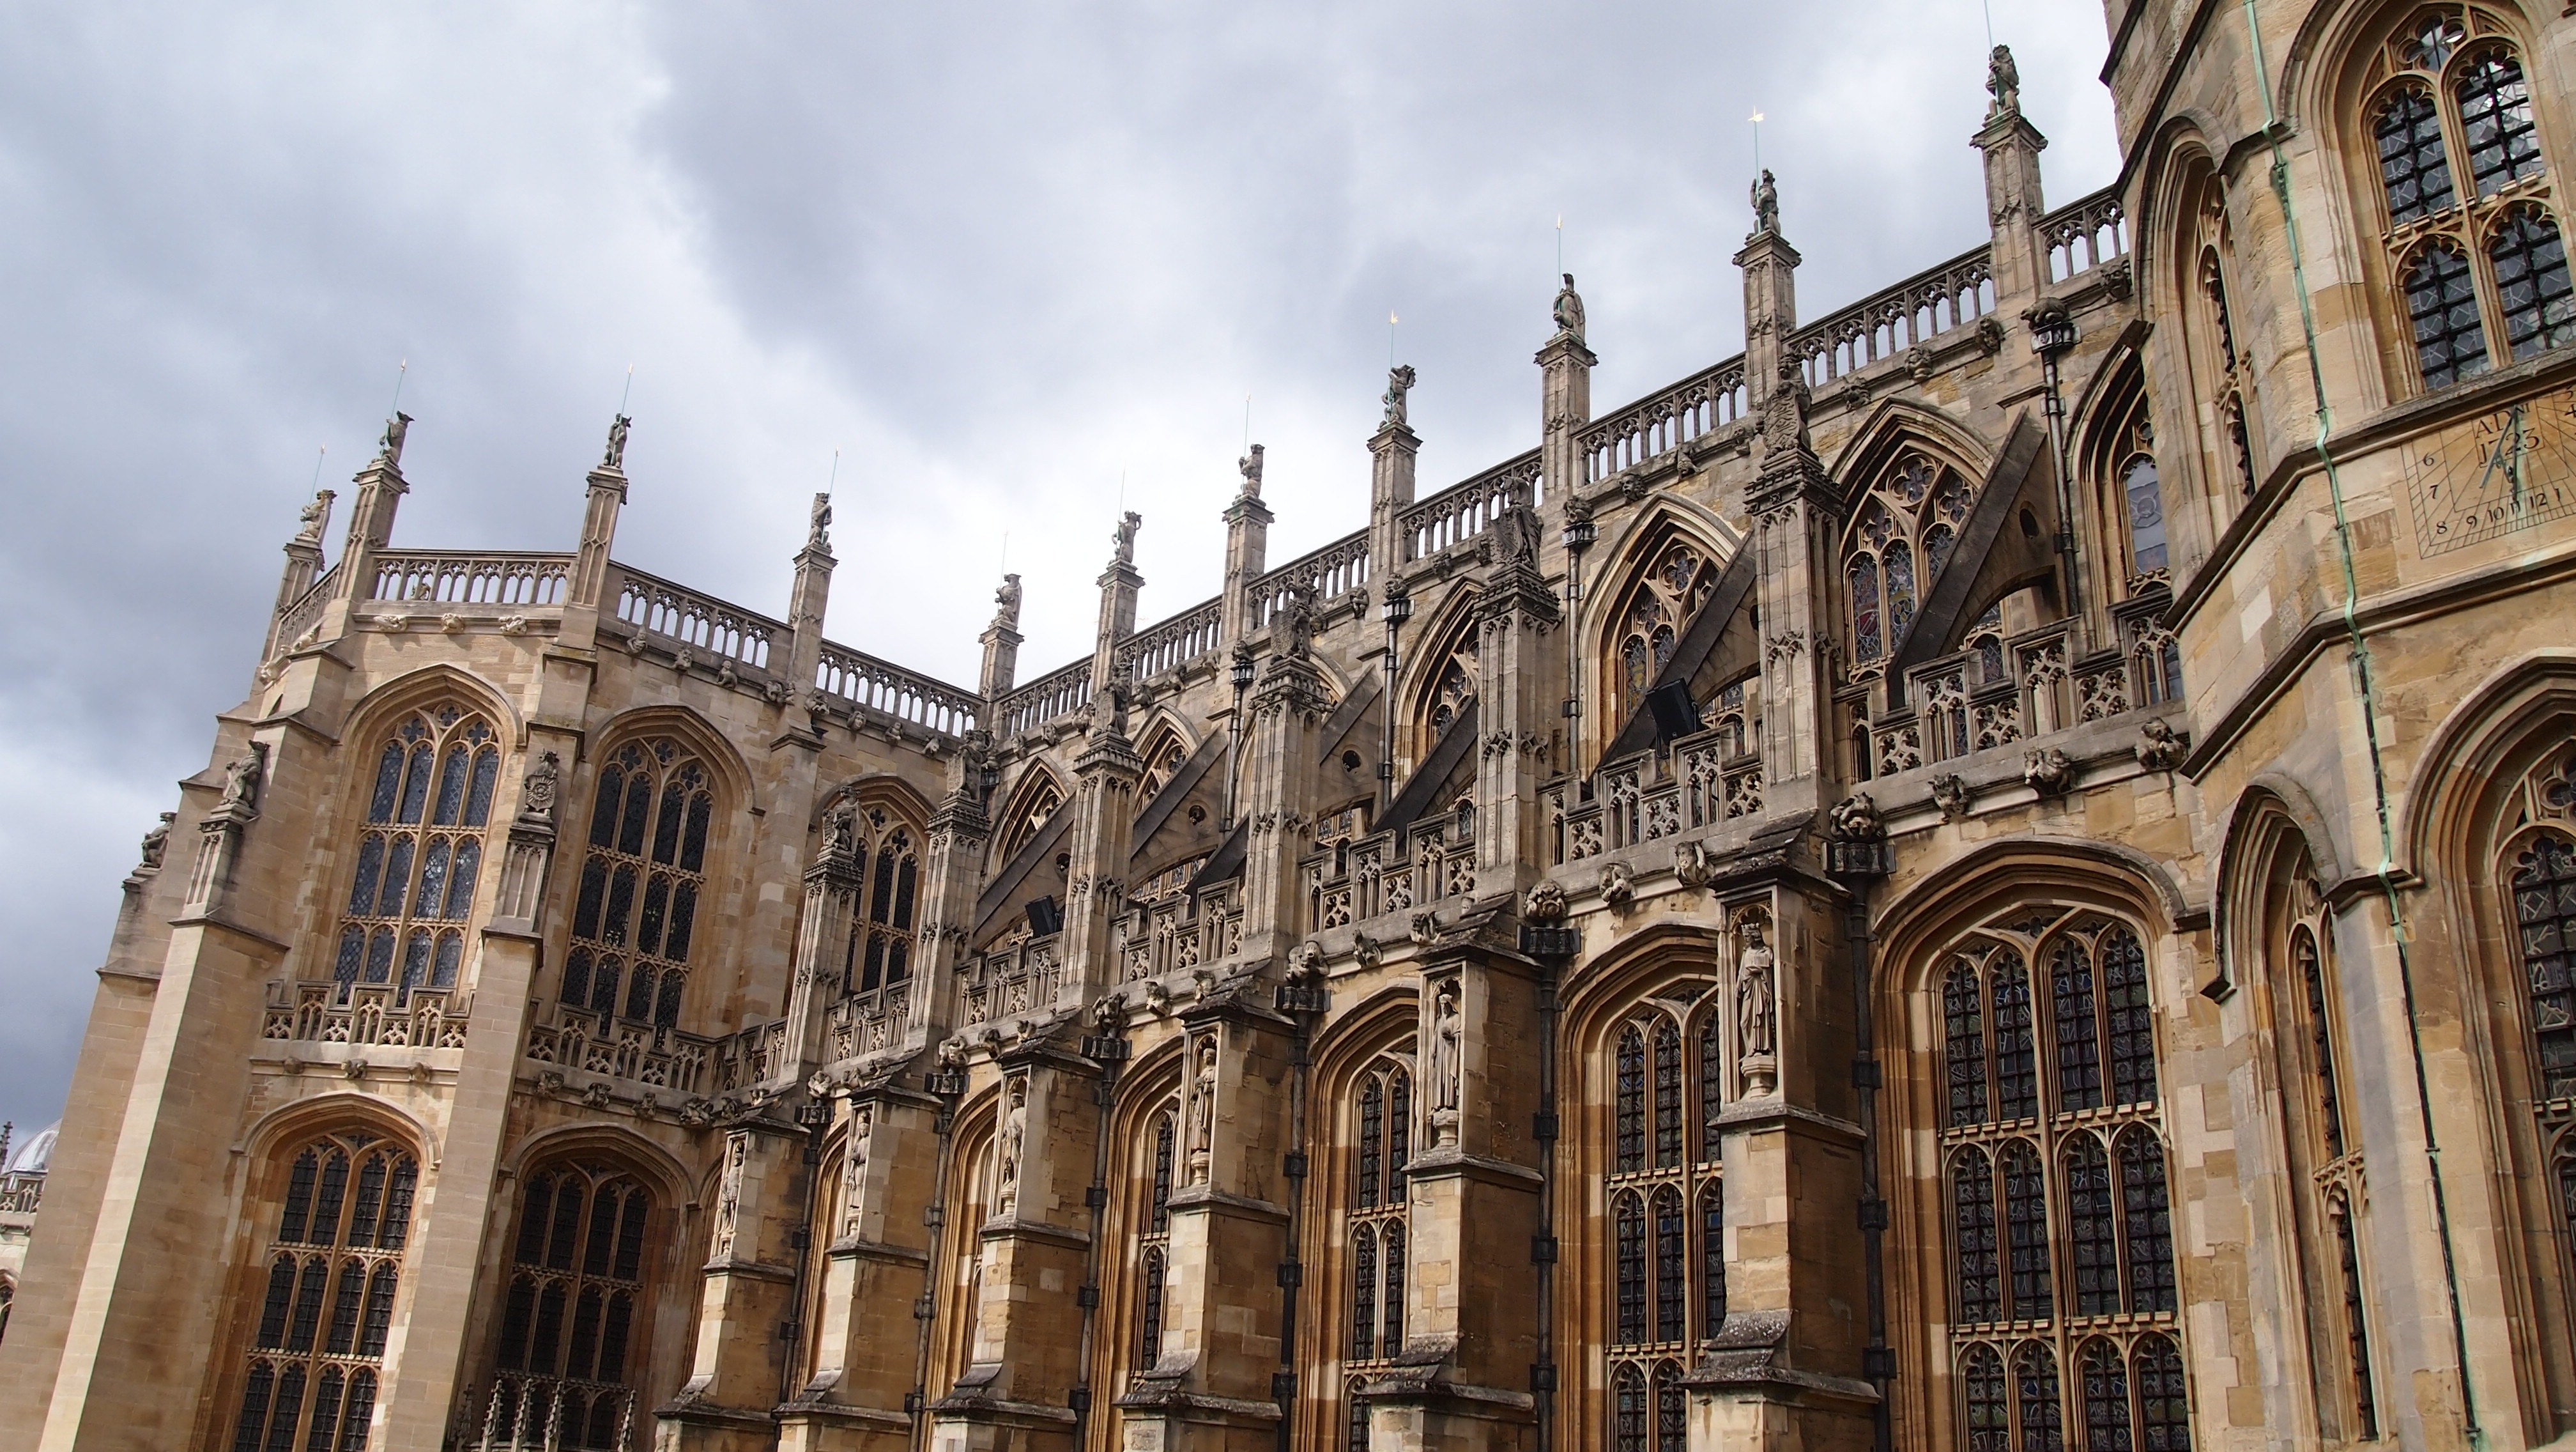
architecture, building, palace, park, landmark, facade, church, cathedral, place of worship, london, basilica, gothic architecture, windsor castle